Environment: lab
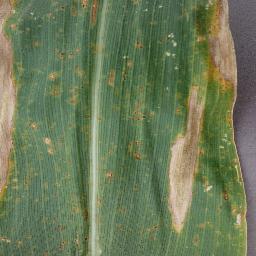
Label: northern_corn_leaf_blight